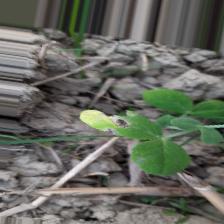
Label: Ascochyta blight